James Mitan

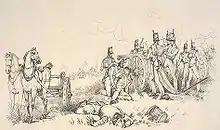
"Artillery at the Battle of Waterloo", engraving by Samuel Mitan after George Jones

He was born in London on and educated by his father until the age of ten, when he attended King's Academy, Chapel Street, Soho for two years. In 1790 he was articled to a writing engraver named Vincent, but also obtained instruction from John Samuel Agar and Thomas Cheesman, studied in the schools of the Royal Academy, and made copies of Francesco Bartolozzi's tickets. His articles expired in 1797.